Worms (1995 video game)

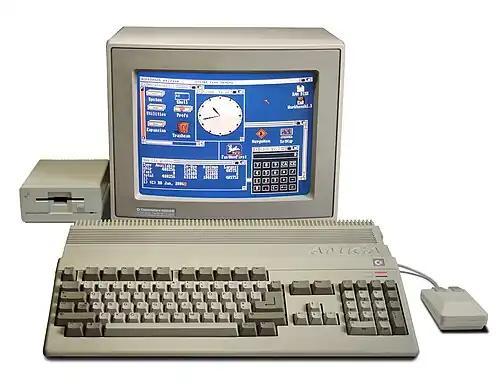
"Worms" originally began as an amusement experiment by Andy Davidson on a graphing calculator by Casio before moving development on the Amiga.

"Worms" was the brainchild of Andy Davidson, a then-unknown computer shop employee and fan of Amiga microcomputers since 1987. He began work on the project in 1990 under the name "Artillery", based on previous tank games from the 8-bit era using a Casio graphing calculator as an experiment for his own amusement. Davidson later moved development of "Artillery" to the Amiga in August 1993, which allowed to expand his idea further, leading him to introduce new elements and a graphical style to distinguish his project from its spiritual predecessors. Davidson wanted to achieve the same animation quality and humour seen in "Lemmings", which led him to employing worms as characters for his project after various character design experiments through Deluxe Paint.